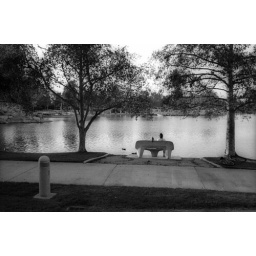
some girl with a parrot, reading by the lake